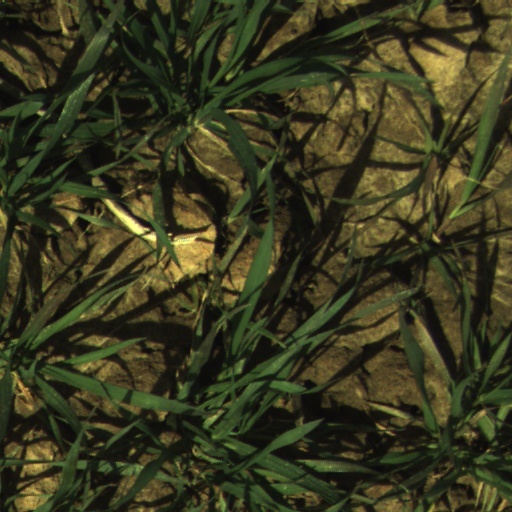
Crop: wheat